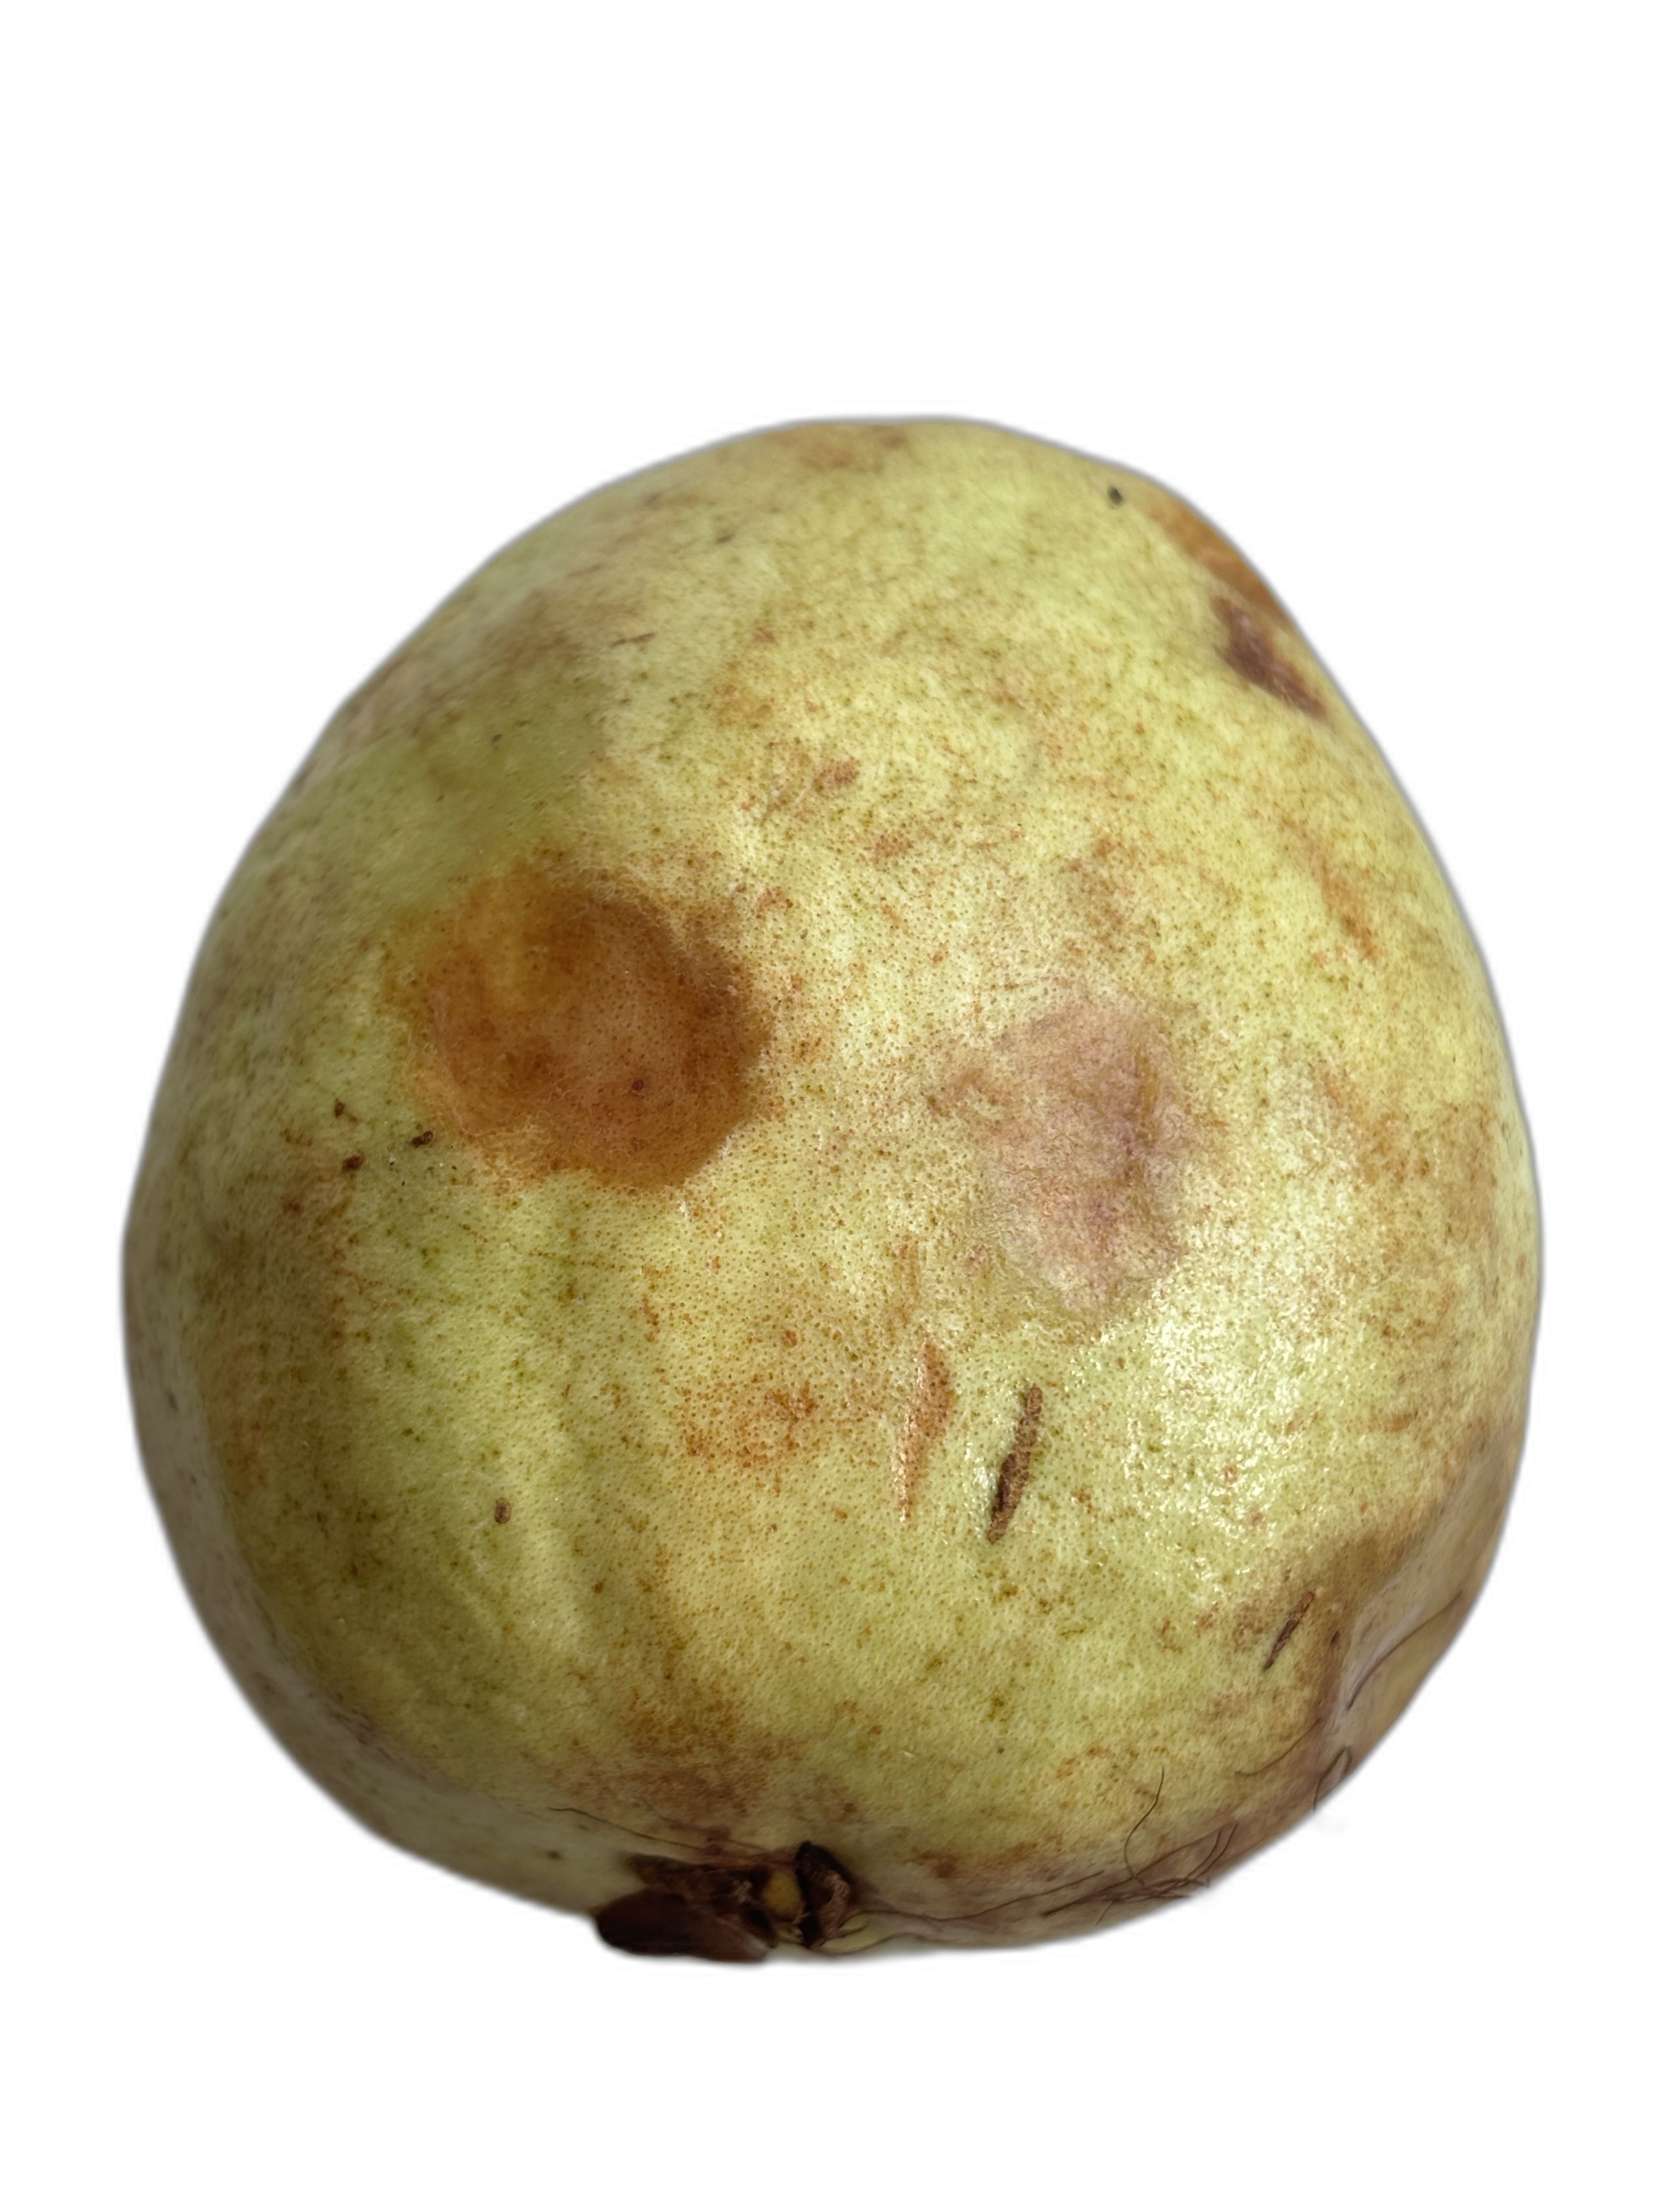
Plant part: fruit
Disease: Styler end root